Gonzalo Espinoza

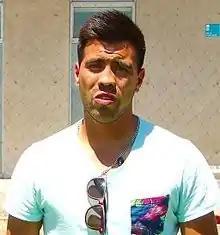
Espinoza in 2014

Gonzalo Alejandro Espinoza Toledo (born 9 April 1990), known as Gonzalo Espinoza, is a Chilean footballer who plays as a midfielder for Deportes Recoleta.